Maxentius

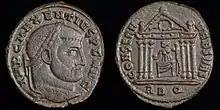
Bronze follis struck by Maxentius in Rome 308 - 310 AD. This coin is commemorating the reconstruction of the temple of Roma following the fire in 307 AD. Roma holding globe and sceptre seated within hexastyle temple with shield on the ground is depicted on the reverse.

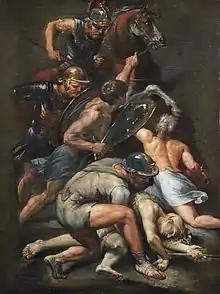
"Battle of Constantine and Maxentius" (detail of fresco in the Vatican Museums) c. 1650 by Lazzaro Baldi after Giulio Romano at the University of Edinburgh

When rumours reached the capital that the emperors tried to subject the Roman population to the capitation tax, like every other city of the empire, and wanted to dissolve the remnants of the Praetorian Guard which were still stationed at Rome, riots broke out. A group of officers of the city's garrisons (Zosimus calls them Marcellianus, Marcellus and Lucianus) turned to Maxentius to accept the imperial purple, probably judging that the official recognition which was granted to Constantine would not be withheld from Maxentius, son of an emperor as well. Maxentius accepted the honour, promised donations to the city's troops, and was publicly acclaimed emperor on 28 October 306. The usurpation obviously went largely without bloodshed (Zosimus names only one victim); the prefect of Rome went over to Maxentius and retained his office. Apparently the conspirators turned to Maximian as well, who had retired to a palace in Lucania, but he declined to resume power for the time being.